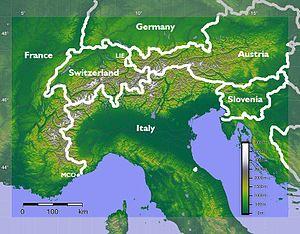
Le terme États alpins ou pays de l'arc Alpin désigne le territoire de huit pays associés à la région des Alpes, telles que définies par la Convention alpine de 1991 : l'Autriche, l'Allemagne, la France, l'Italie, le Liechtenstein, Monaco, la Slovénie et la Suisse. Ce territoire comprend 83 divisions administratives de la nomenclature des unités territoriales statistiques et près de 6 200 municipalités.